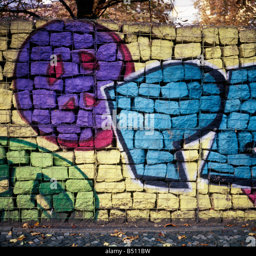
graffiti on a stone wall